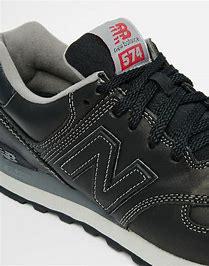
Brand: New
Model: Balance 373